The Tidewater Tales

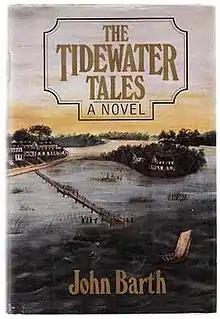
First edition (publ. Putnam)

The Tidewater Tales is a 1987 novel by American writer John Barth. It tells the story of a married couple of storytellers, Peter Sagamore and Katherine Sherritt Sagamore, during the summer of 1980.